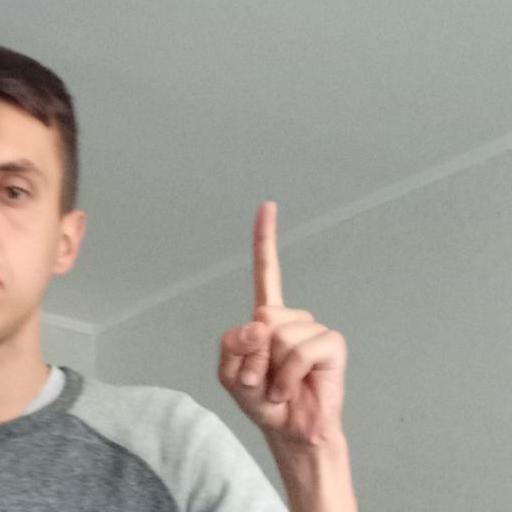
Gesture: one